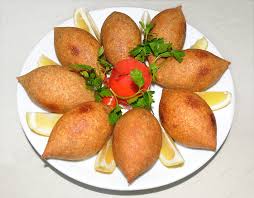
Yemek: icli_kofte